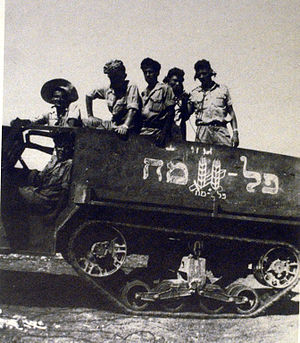
Palmach
Motoriseret palmach-enhed
Palmach, var en regulær operativ Haganah-kampenhed som blev etableret i Palæstina under 2. verdenskrig i 1941. Enheden var aktiv til 1948 og oprerede under Palæstinamandatet.